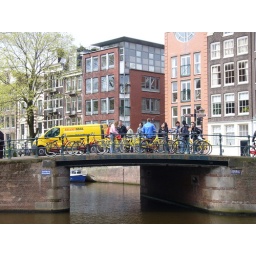
A yellow mail car and many yellow rental bikes on a bridge in Amsterdam